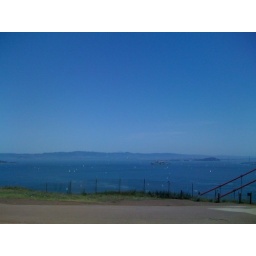
random extra blue sky in this picture for some reason...